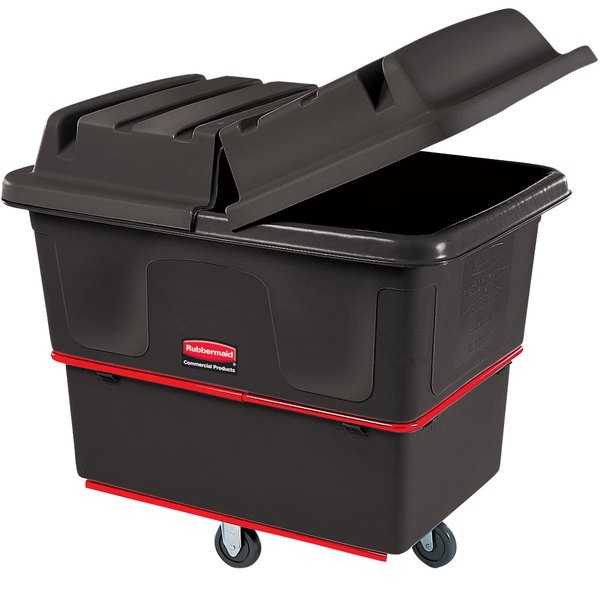
RUBBERMAID 4720 CUBE TRUCK 1200LB. CAPACITY 20CU/FT FG472000BLA
This Rubbermaid FG472000BLA black utility cube truck boasts a 20 cu. ft. capacity that allows you to easily transport up to an impressive 1200 lb. of waste, heavy materials, laundry, and more! A great way to transport products in industrial, construction, food processing, or laundry environments, this truck’s metal frame combines with a stepped sidewall and steel reinforcement band to provide exceptional and durable support for moving the heaviest loads. This utility cube truck accommodates a hinged dome lid (sold separately) that conceals the contents without reducing the truck’s capacity. Designed with a one-piece plastic construction, this cube truck is durable and easy to clean. Moving this utility cube truck is easy as three reliable 4″ casters, arranged in a diamond pattern, make for excellent maneuverability around tight corners and down narrow hallways.Overall Dimensions: Length: 48 1/4″ Width: 34 1/8″ Height: 37 7/8″ Volume: 20 cu. ft. Bushel Capacity: 16.1 Weight Capacity: 1200 lb.
Brand: The Wings Group
Category: Business & Industrial > Janitorial Carts & Caddies > Waste Collection Carts